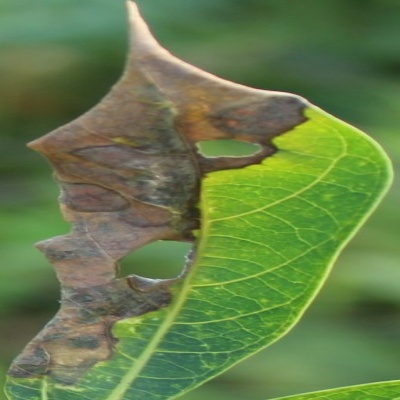
Crop: Cassava
Condition: bacterial blight